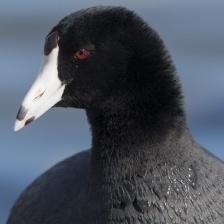
Species: AMERICAN COOT
Scientific name: FULICA AMERICANA